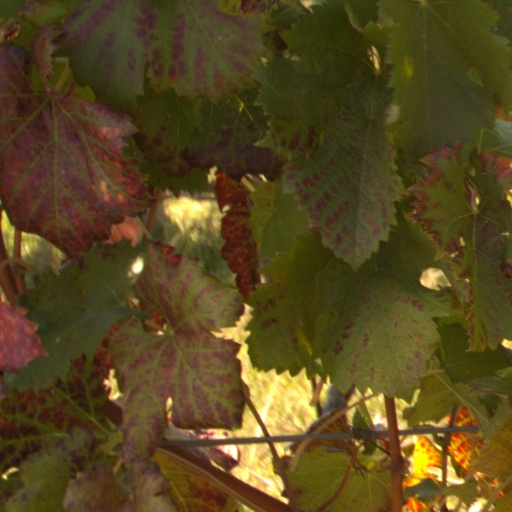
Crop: grape